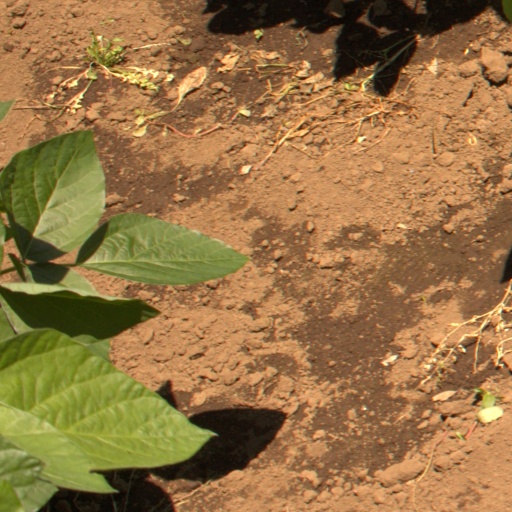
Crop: soybean